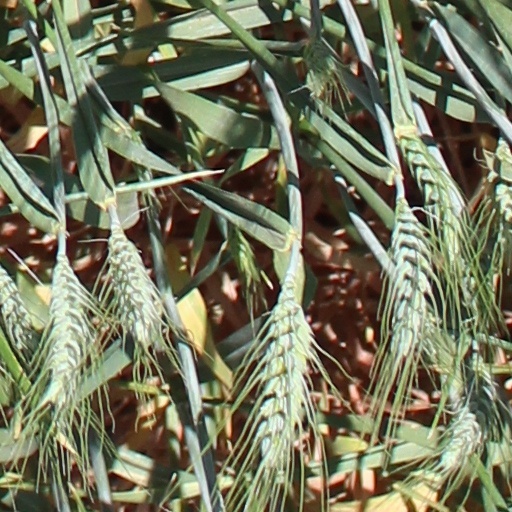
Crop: wheat